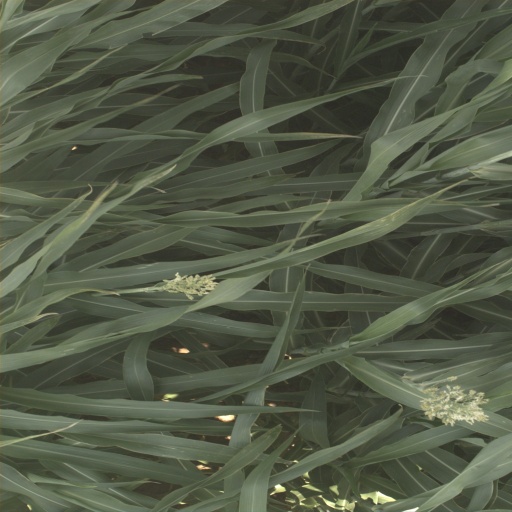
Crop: sorghum